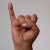
The image shows a hand gesture representing the letter 'I' in Indian Sign Language.